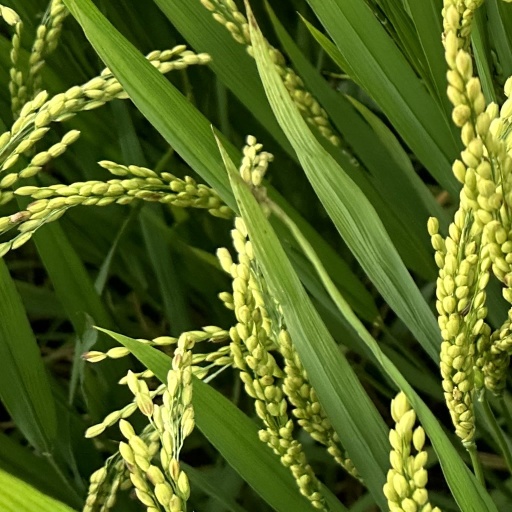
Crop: rice